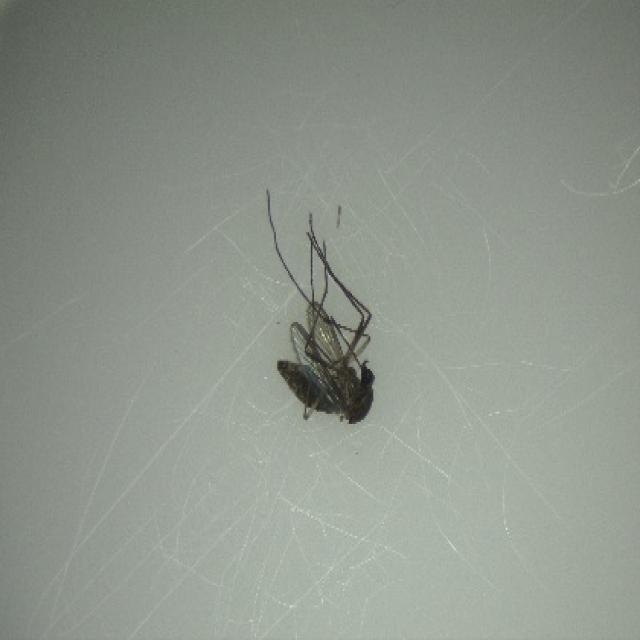
Species: culex_tritaeniorhynchus